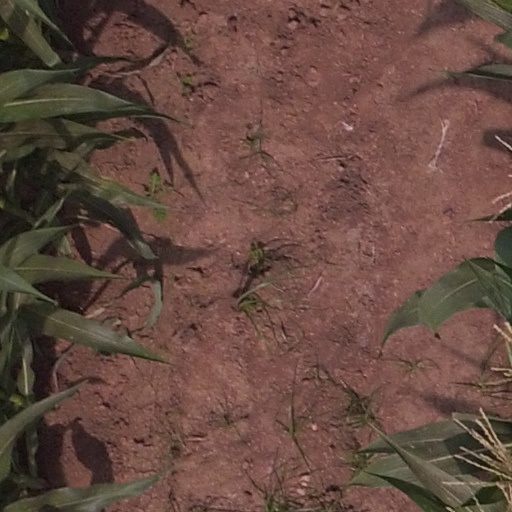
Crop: maize; corn